Question: What is on the side of the round food?
Tambaya: Menene a gefen abinci mai zagaye?
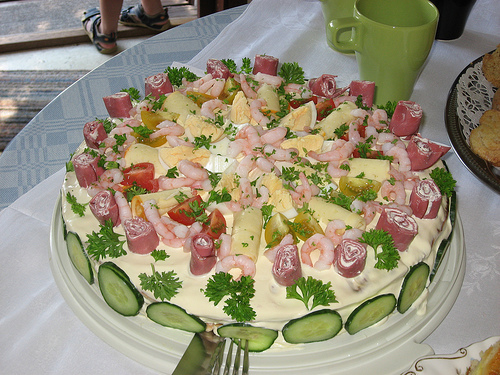
Answer: Veggie.
Amsa: Kayan lambu.